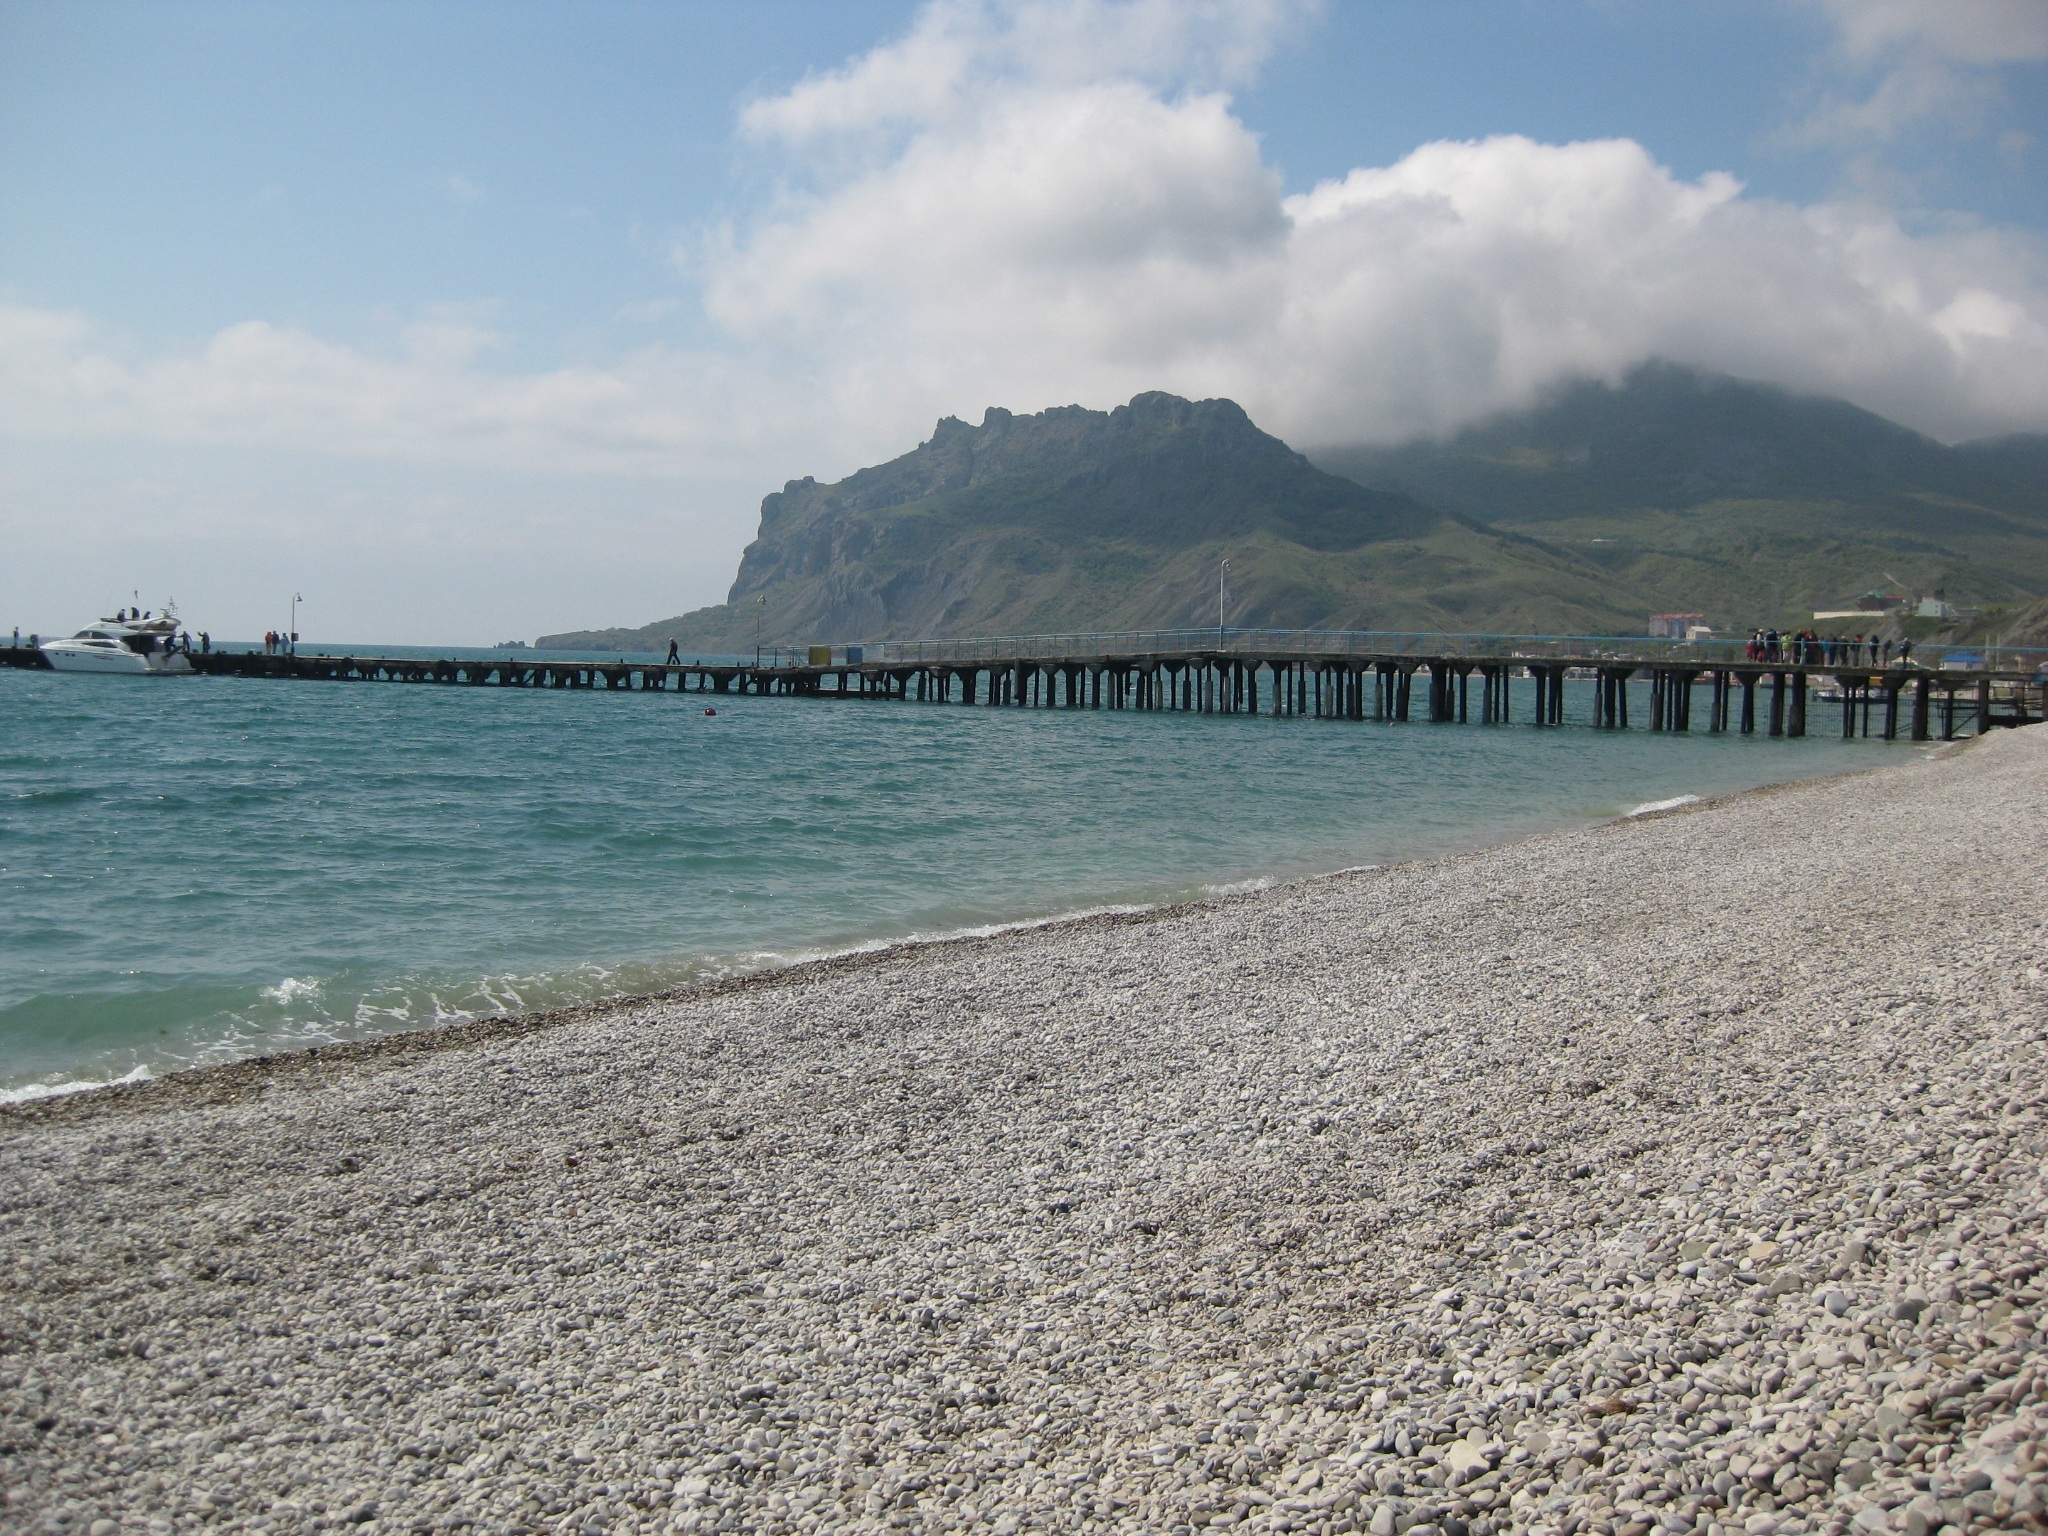
beach, sea, coast, nature, sand, ocean, horizon, mountain, shore, wave, vacation, cliff, cove, bay, terrain, body of water, ukraine, cape, crimea, wind wave